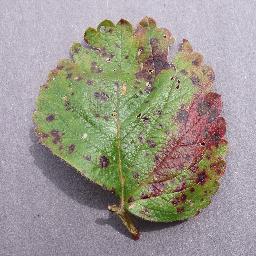
Label: Strawberry___Leaf_scorch